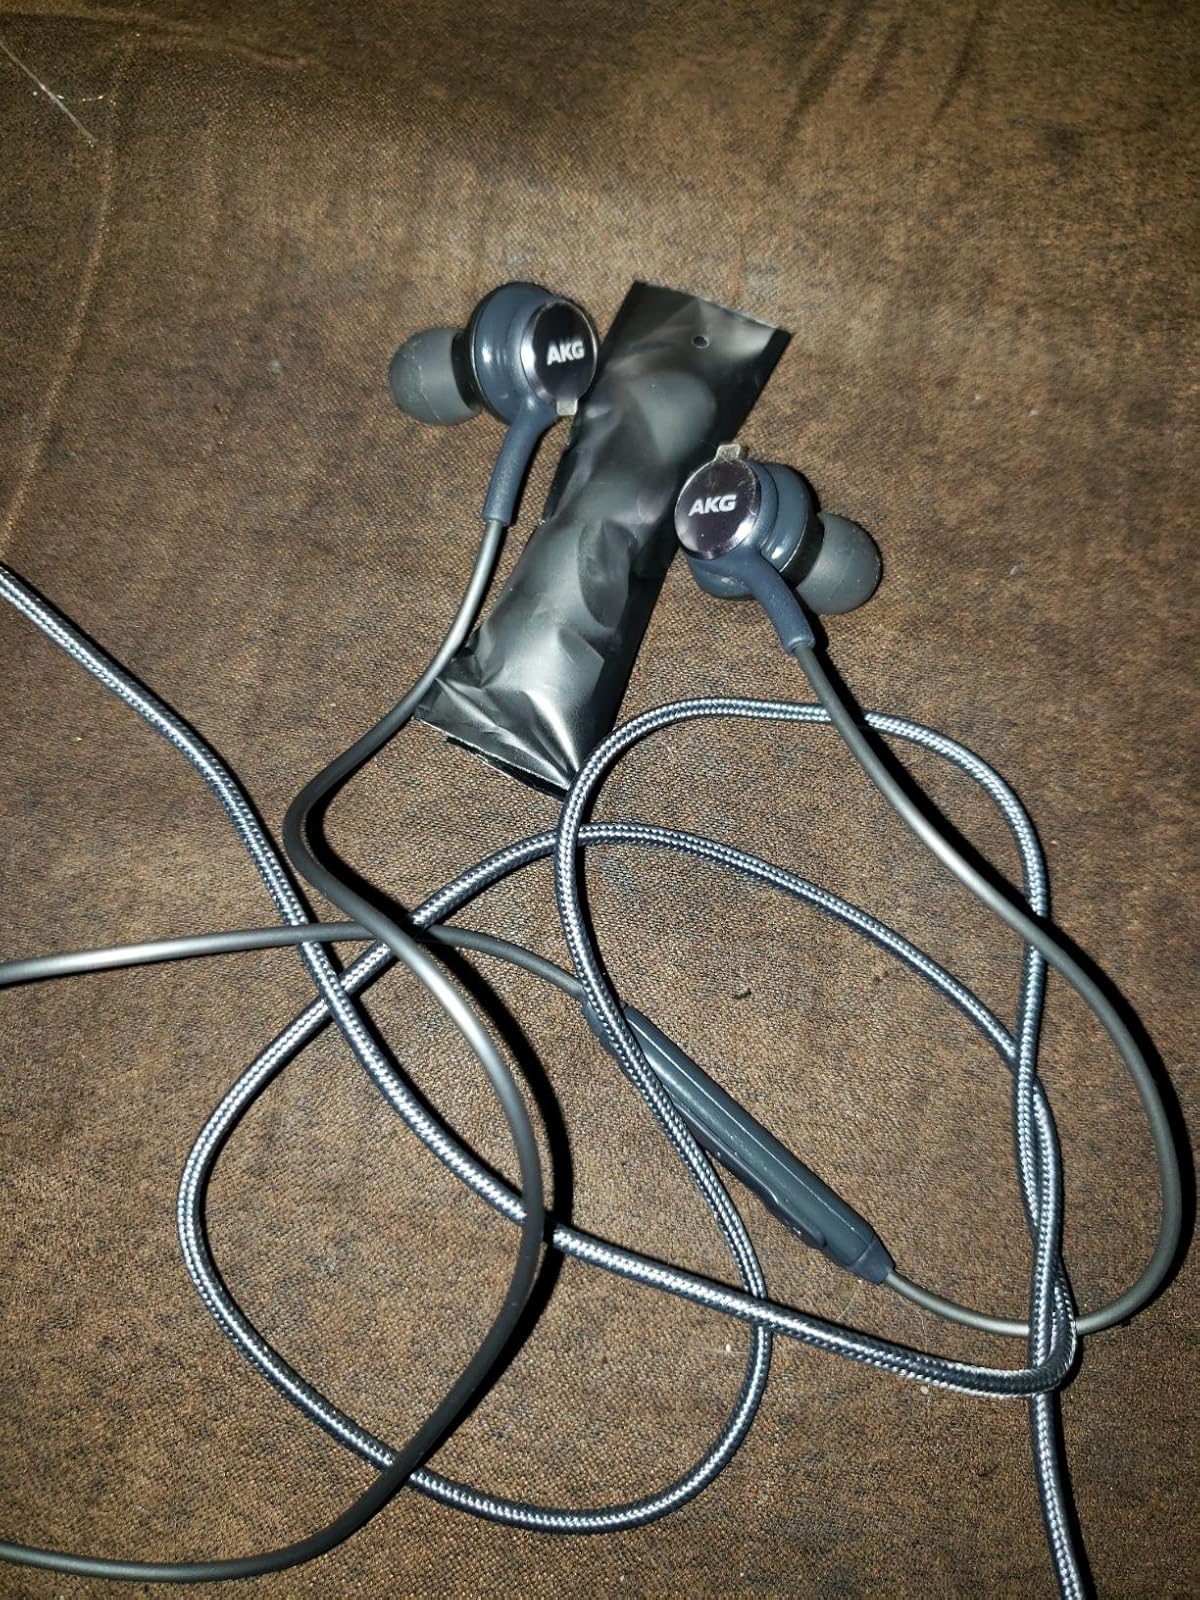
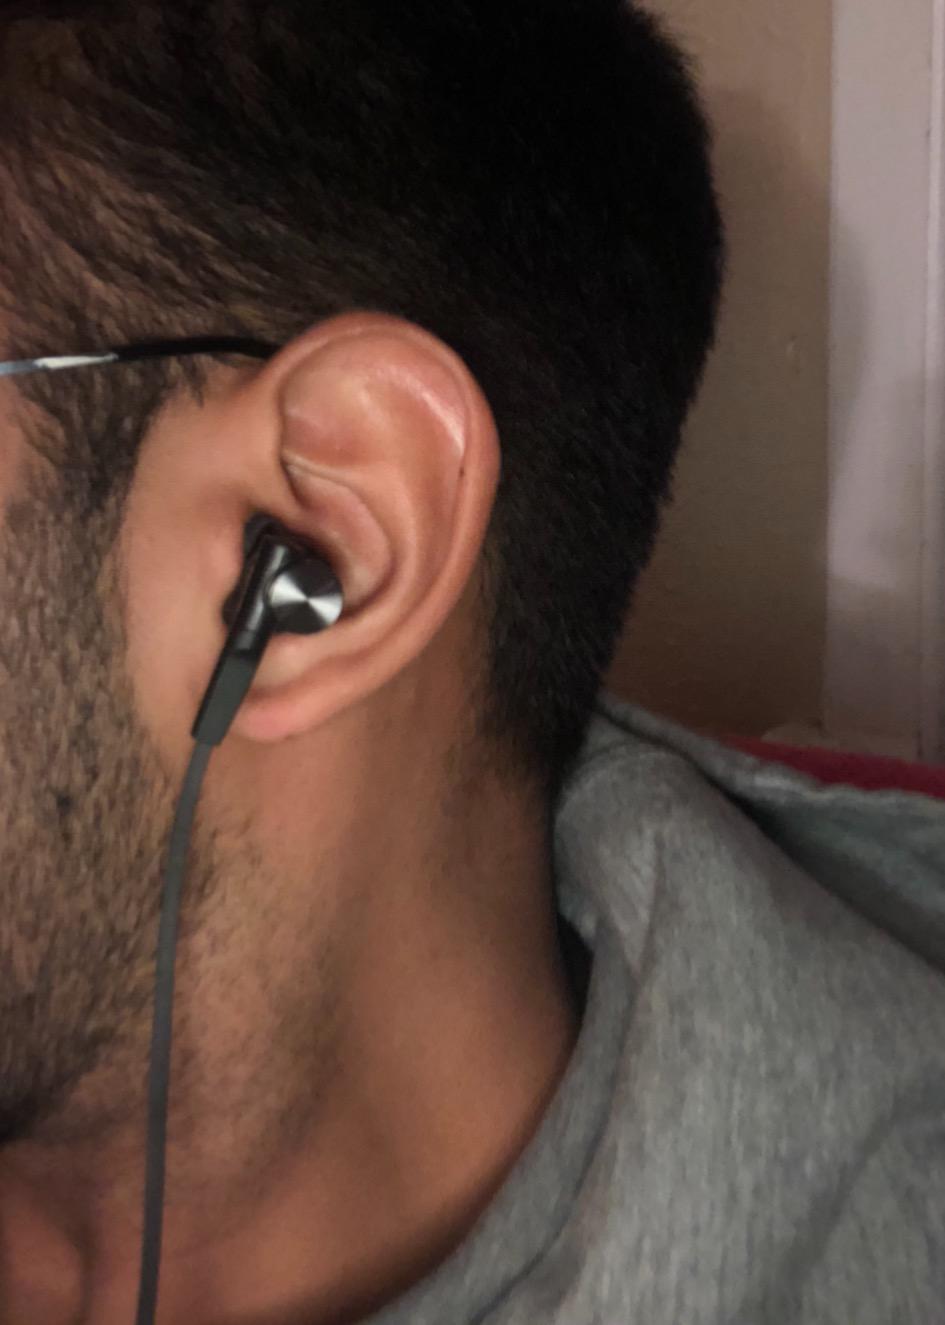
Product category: headphones
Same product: no